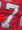
Number: 7